Nigeria Airways

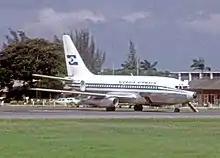
A Nigeria Airways Boeing 737-200 at the domestic apron at Ikeja Airport in July 1974. The type was first delivered to the airline in January 1973.

At the workforce was 2,400 strong and the fleet consisted of two Boeing 707-320Cs, two Boeing 737-200s, three Fokker F28s, five Fokker F27s, and one Piper Aztec, while five F28-2000s were on order. The route network at this time comprised domestic destinations served from Kano and Lagos, and international routes to Abidjan, Amsterdam, Accra, Bathurst, Beirut, Brussels, Dakar, Douala, Frankfurt, Freetown, London, Madrid, Monrovia, New York, Paris and Rome. In , the company became the 83rd customer for the Boeing 727, when an order for two Boeing 727-200s and another Boeing 707-320C was placed; it also took possession of a Douglas DC-10-30. This DC-10 was a 300-seater, all-economy aircraft that operated between Nigeria and Saudi Arabia. At this time the carrier took possession of two more 707s. A second DC-10-30 was ordered in early 1977. On 25 April 1977 an F-27, 5N-AAW, had an accident in Sokoto when it overran the runway, and on 1 March 1978 an F-28 (5N-ANA) had a fatal accident near Kano, killing all 16 occupants of the aircraft plus two more people on the ground. An order for two F28-4000s, that would complement the six F28-2000s the airline had in operation, was placed in late 1978. A contract similar to the one signed with TWA in 1972 was signed with KLM in , this time for a period of two years. It was mostly aimed at training Nigeria Airways' employees in airline management in order to make the airline efficient and profitable.